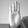
ASL letter: B